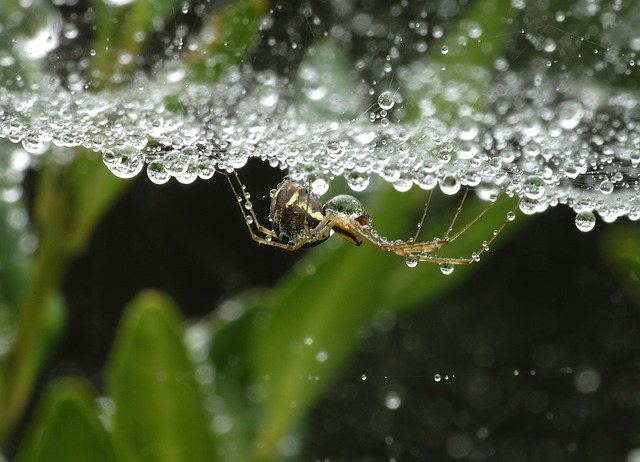
Label: spider